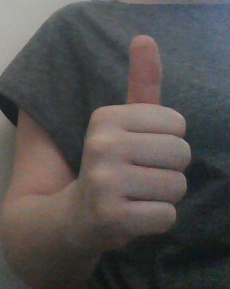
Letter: aleff